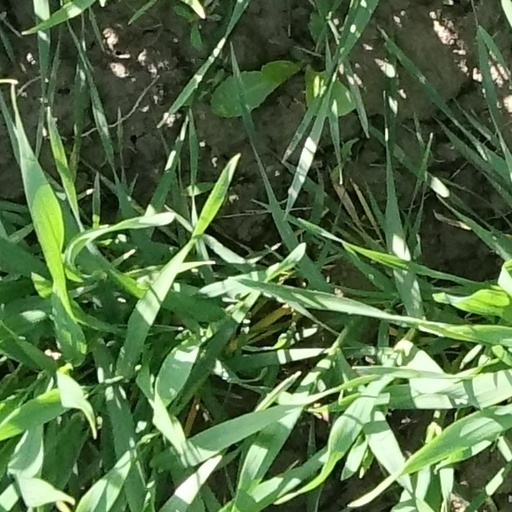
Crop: wheat